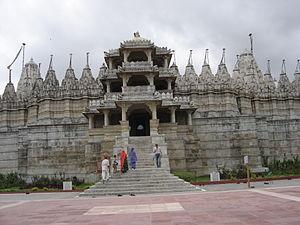
Les jaïns ont beaucoup contribué au développement des arts. Ils ont, eu égard leur nombre, accru de façon remarquable et caractéristique la réputation de l'Inde, dans plusieurs domaines artistiques.